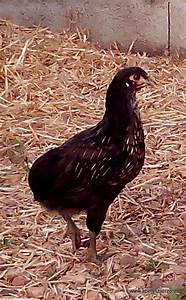
Label: gallina